Carla Camurati

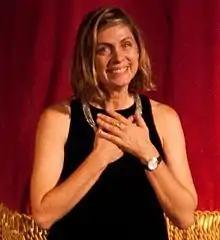
Carla Camurati in 2010

Carla Camurati (born October 14, 1960) is a Brazilian actress and filmmaker. She became famous for acting in several Rede Globo telenovelas in the 1980s. She also acted on children's theater, starred in films—including "Eternamente Pagú" for which she won the Best Actress Award of Festival de Gramado—and was cover of the Brazilian edition of "Playboy". In 1995, she debuted as a director with "Carlota Joaquina, Princess of Brazil", an important mark in the period of cinema of Brazil known as "Retomada". She was the director of Fundação Theatro Municipal do Rio de Janeiro that administers the Teatro Municipal from 2007 to 2014.